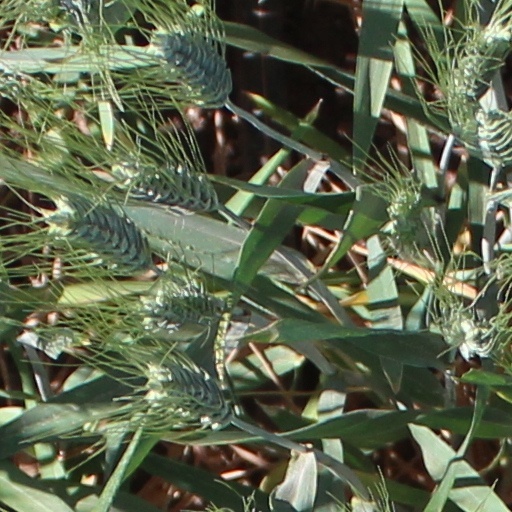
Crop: wheat